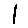
Label: 1